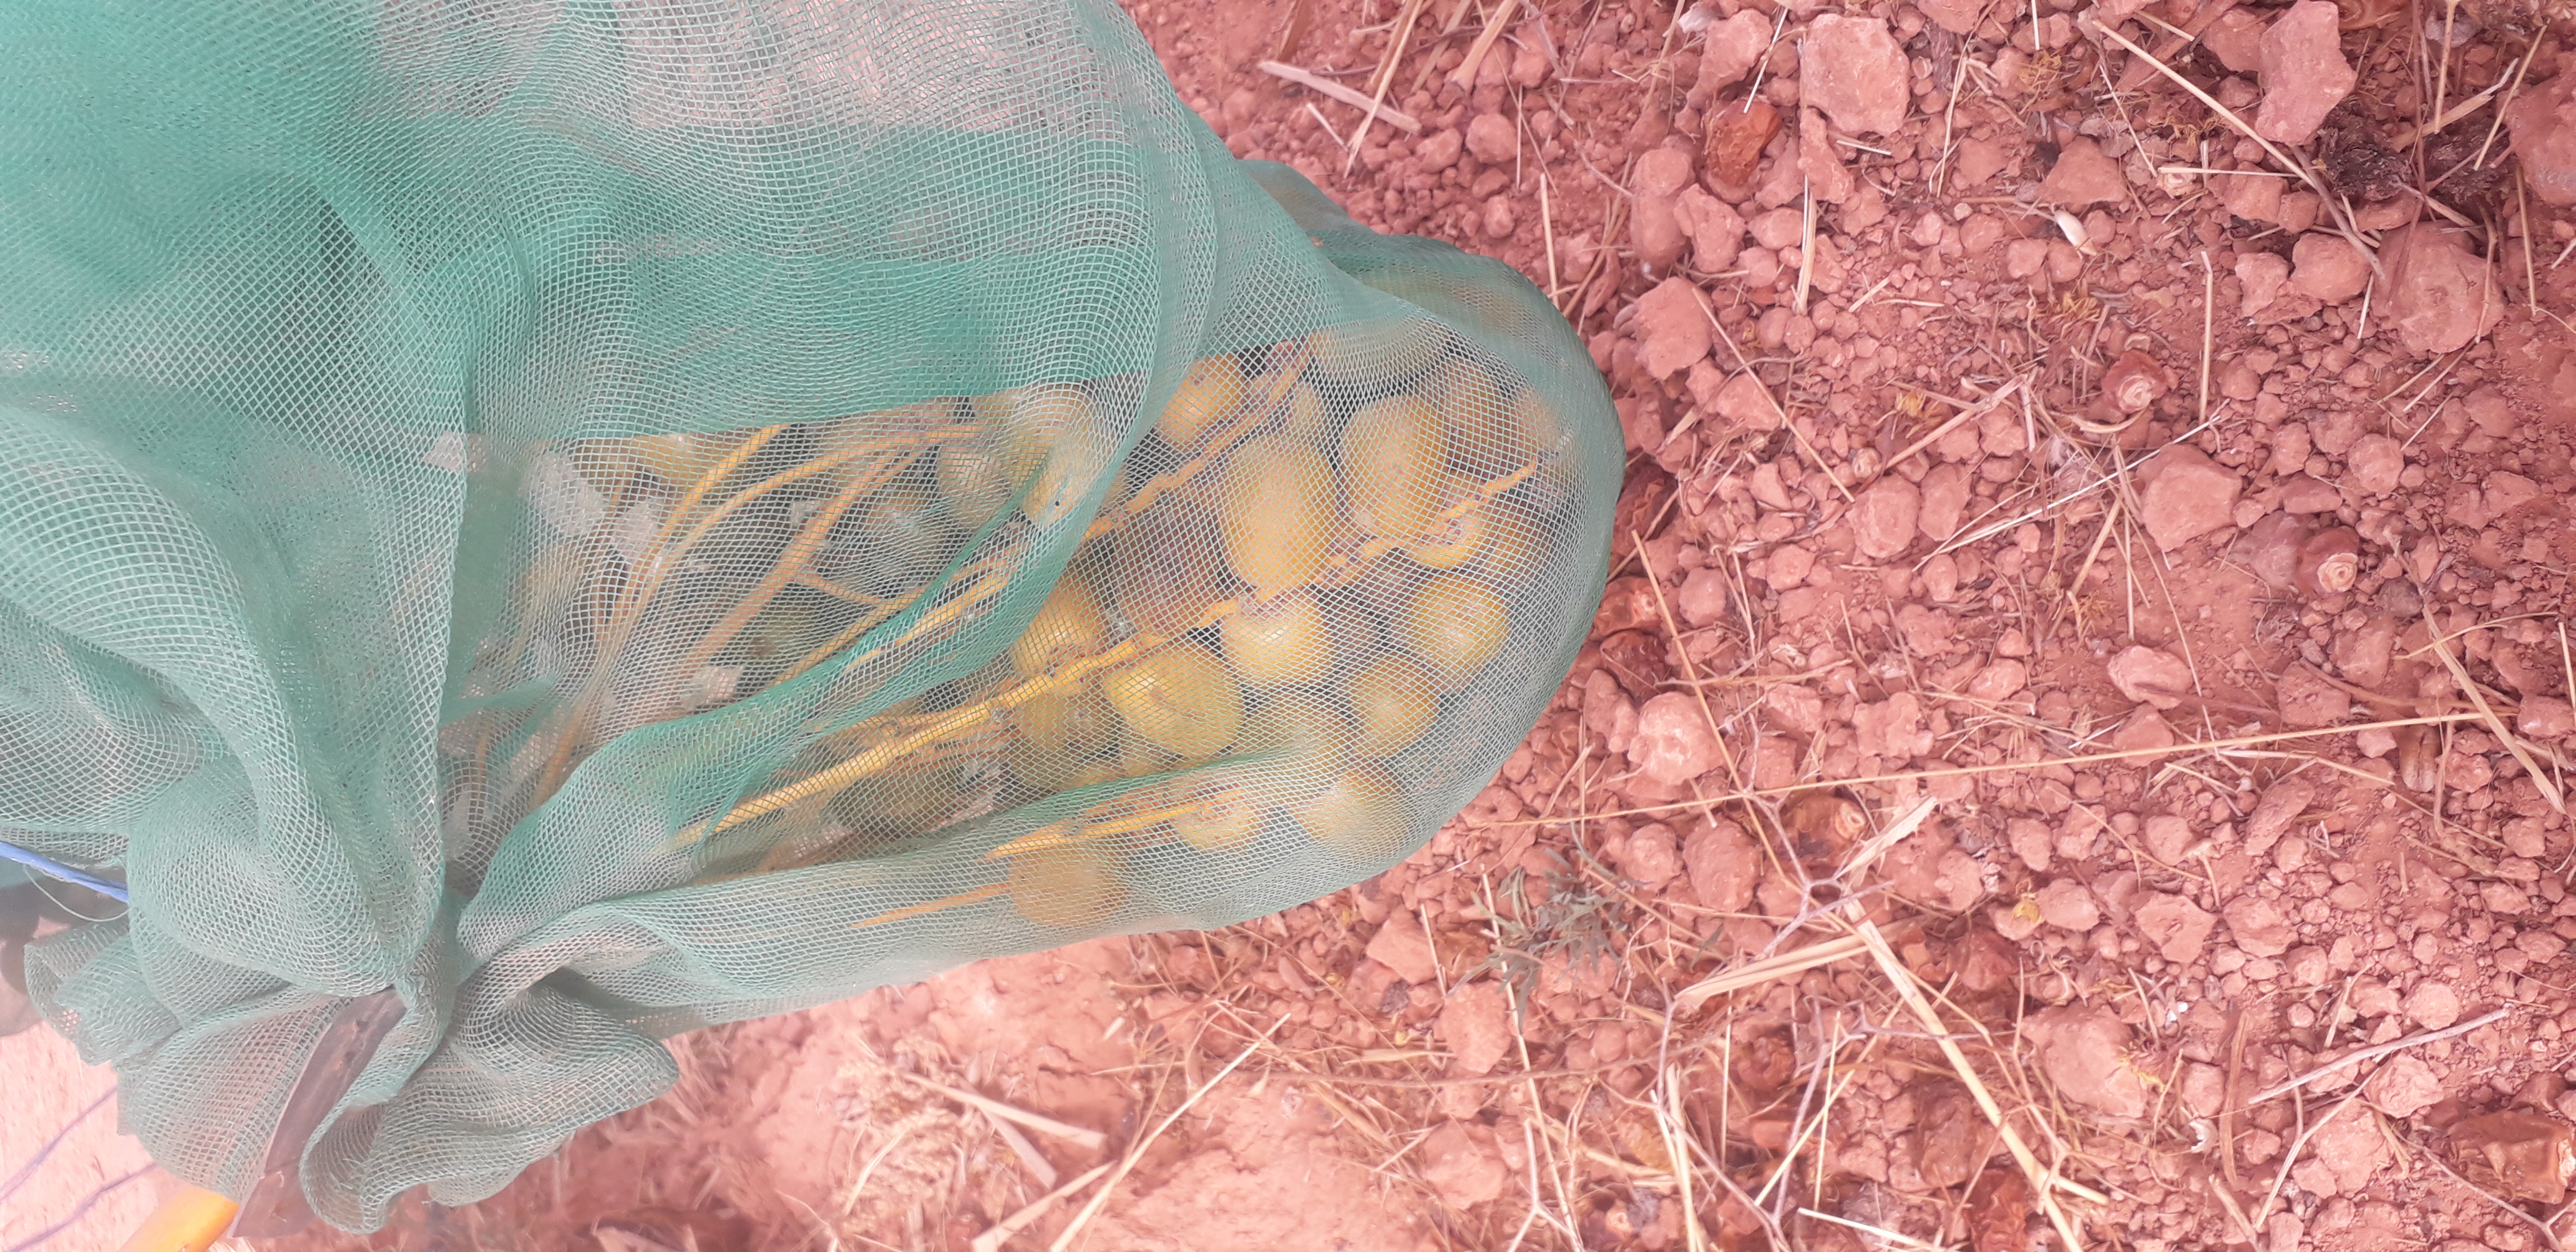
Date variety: Boufagous